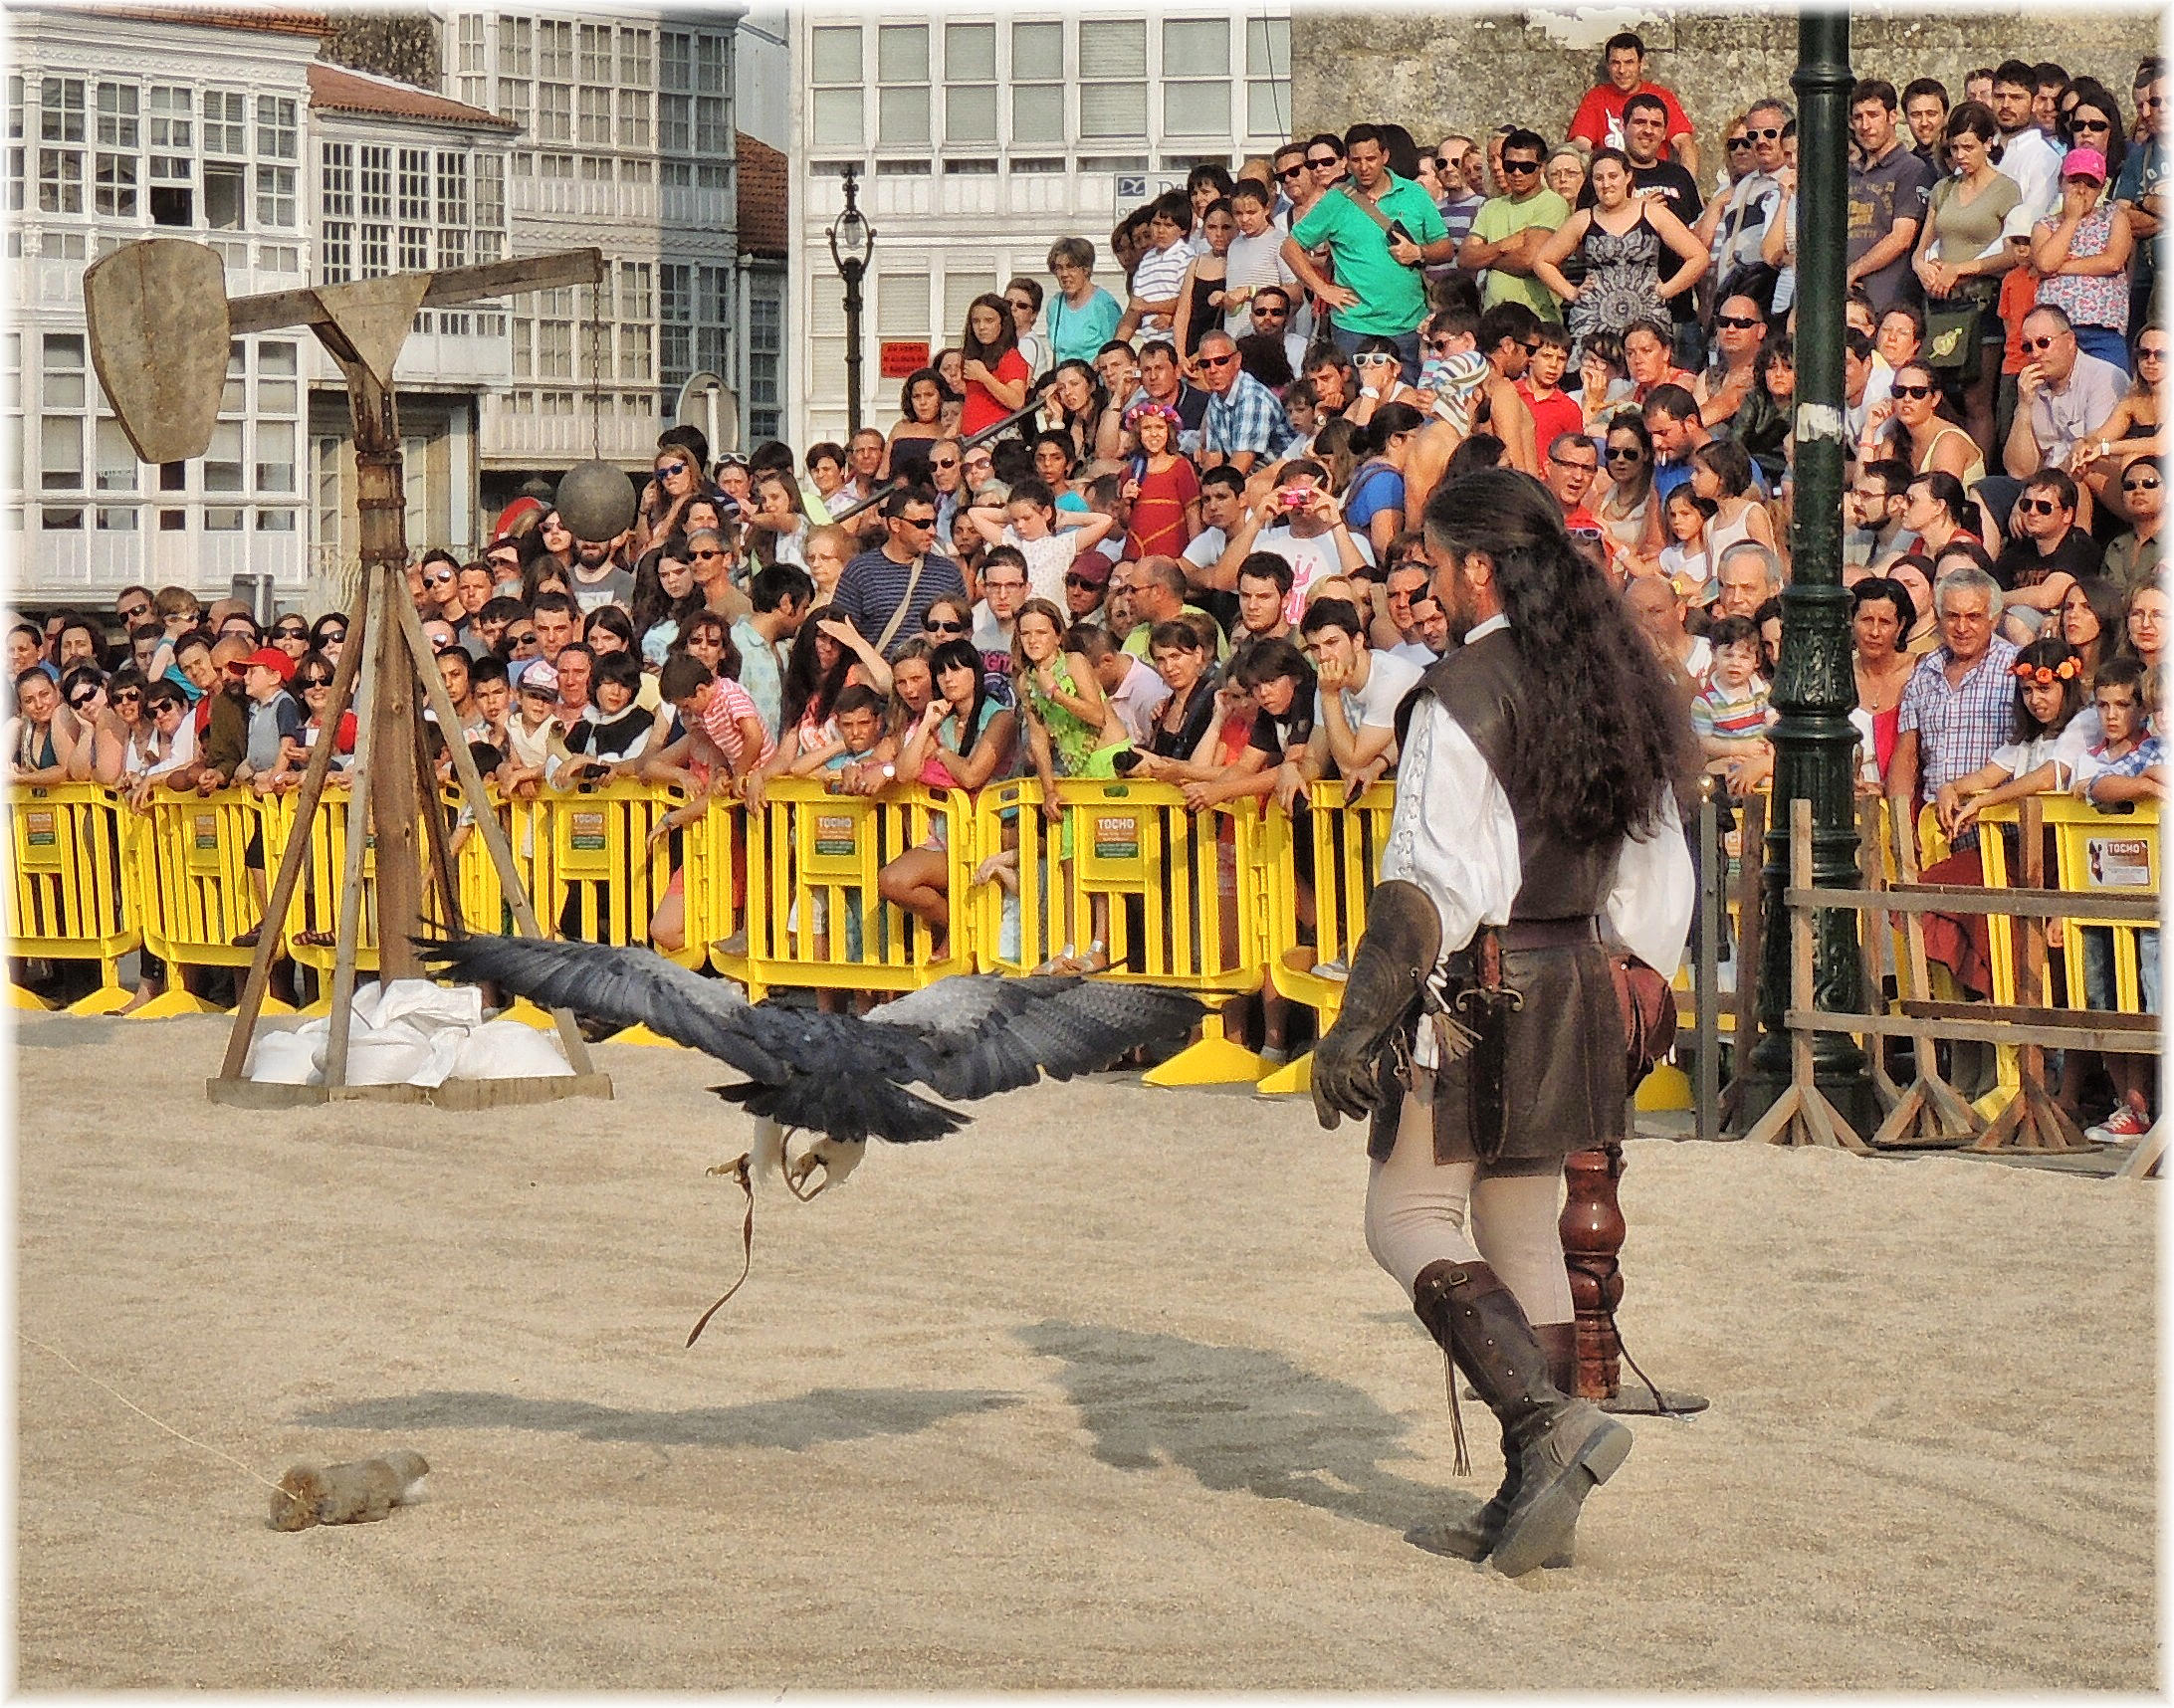
recreation, competition, cool image, event, competition event, public event